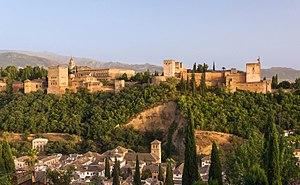
Détail de l'Alhambra, au dessus de Grenade, Espagne.